Question: What color is the roof of the building in the distance?
Tambaya: Menene launin rufin ginin da yake nesa?
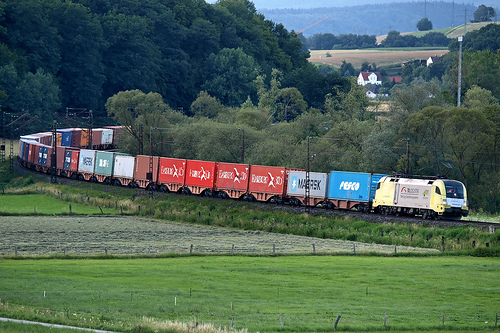
Answer: Red.
Amsa: Ja.